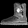
Label: Ankle boot